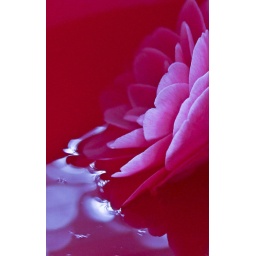
camellia in a red bowl